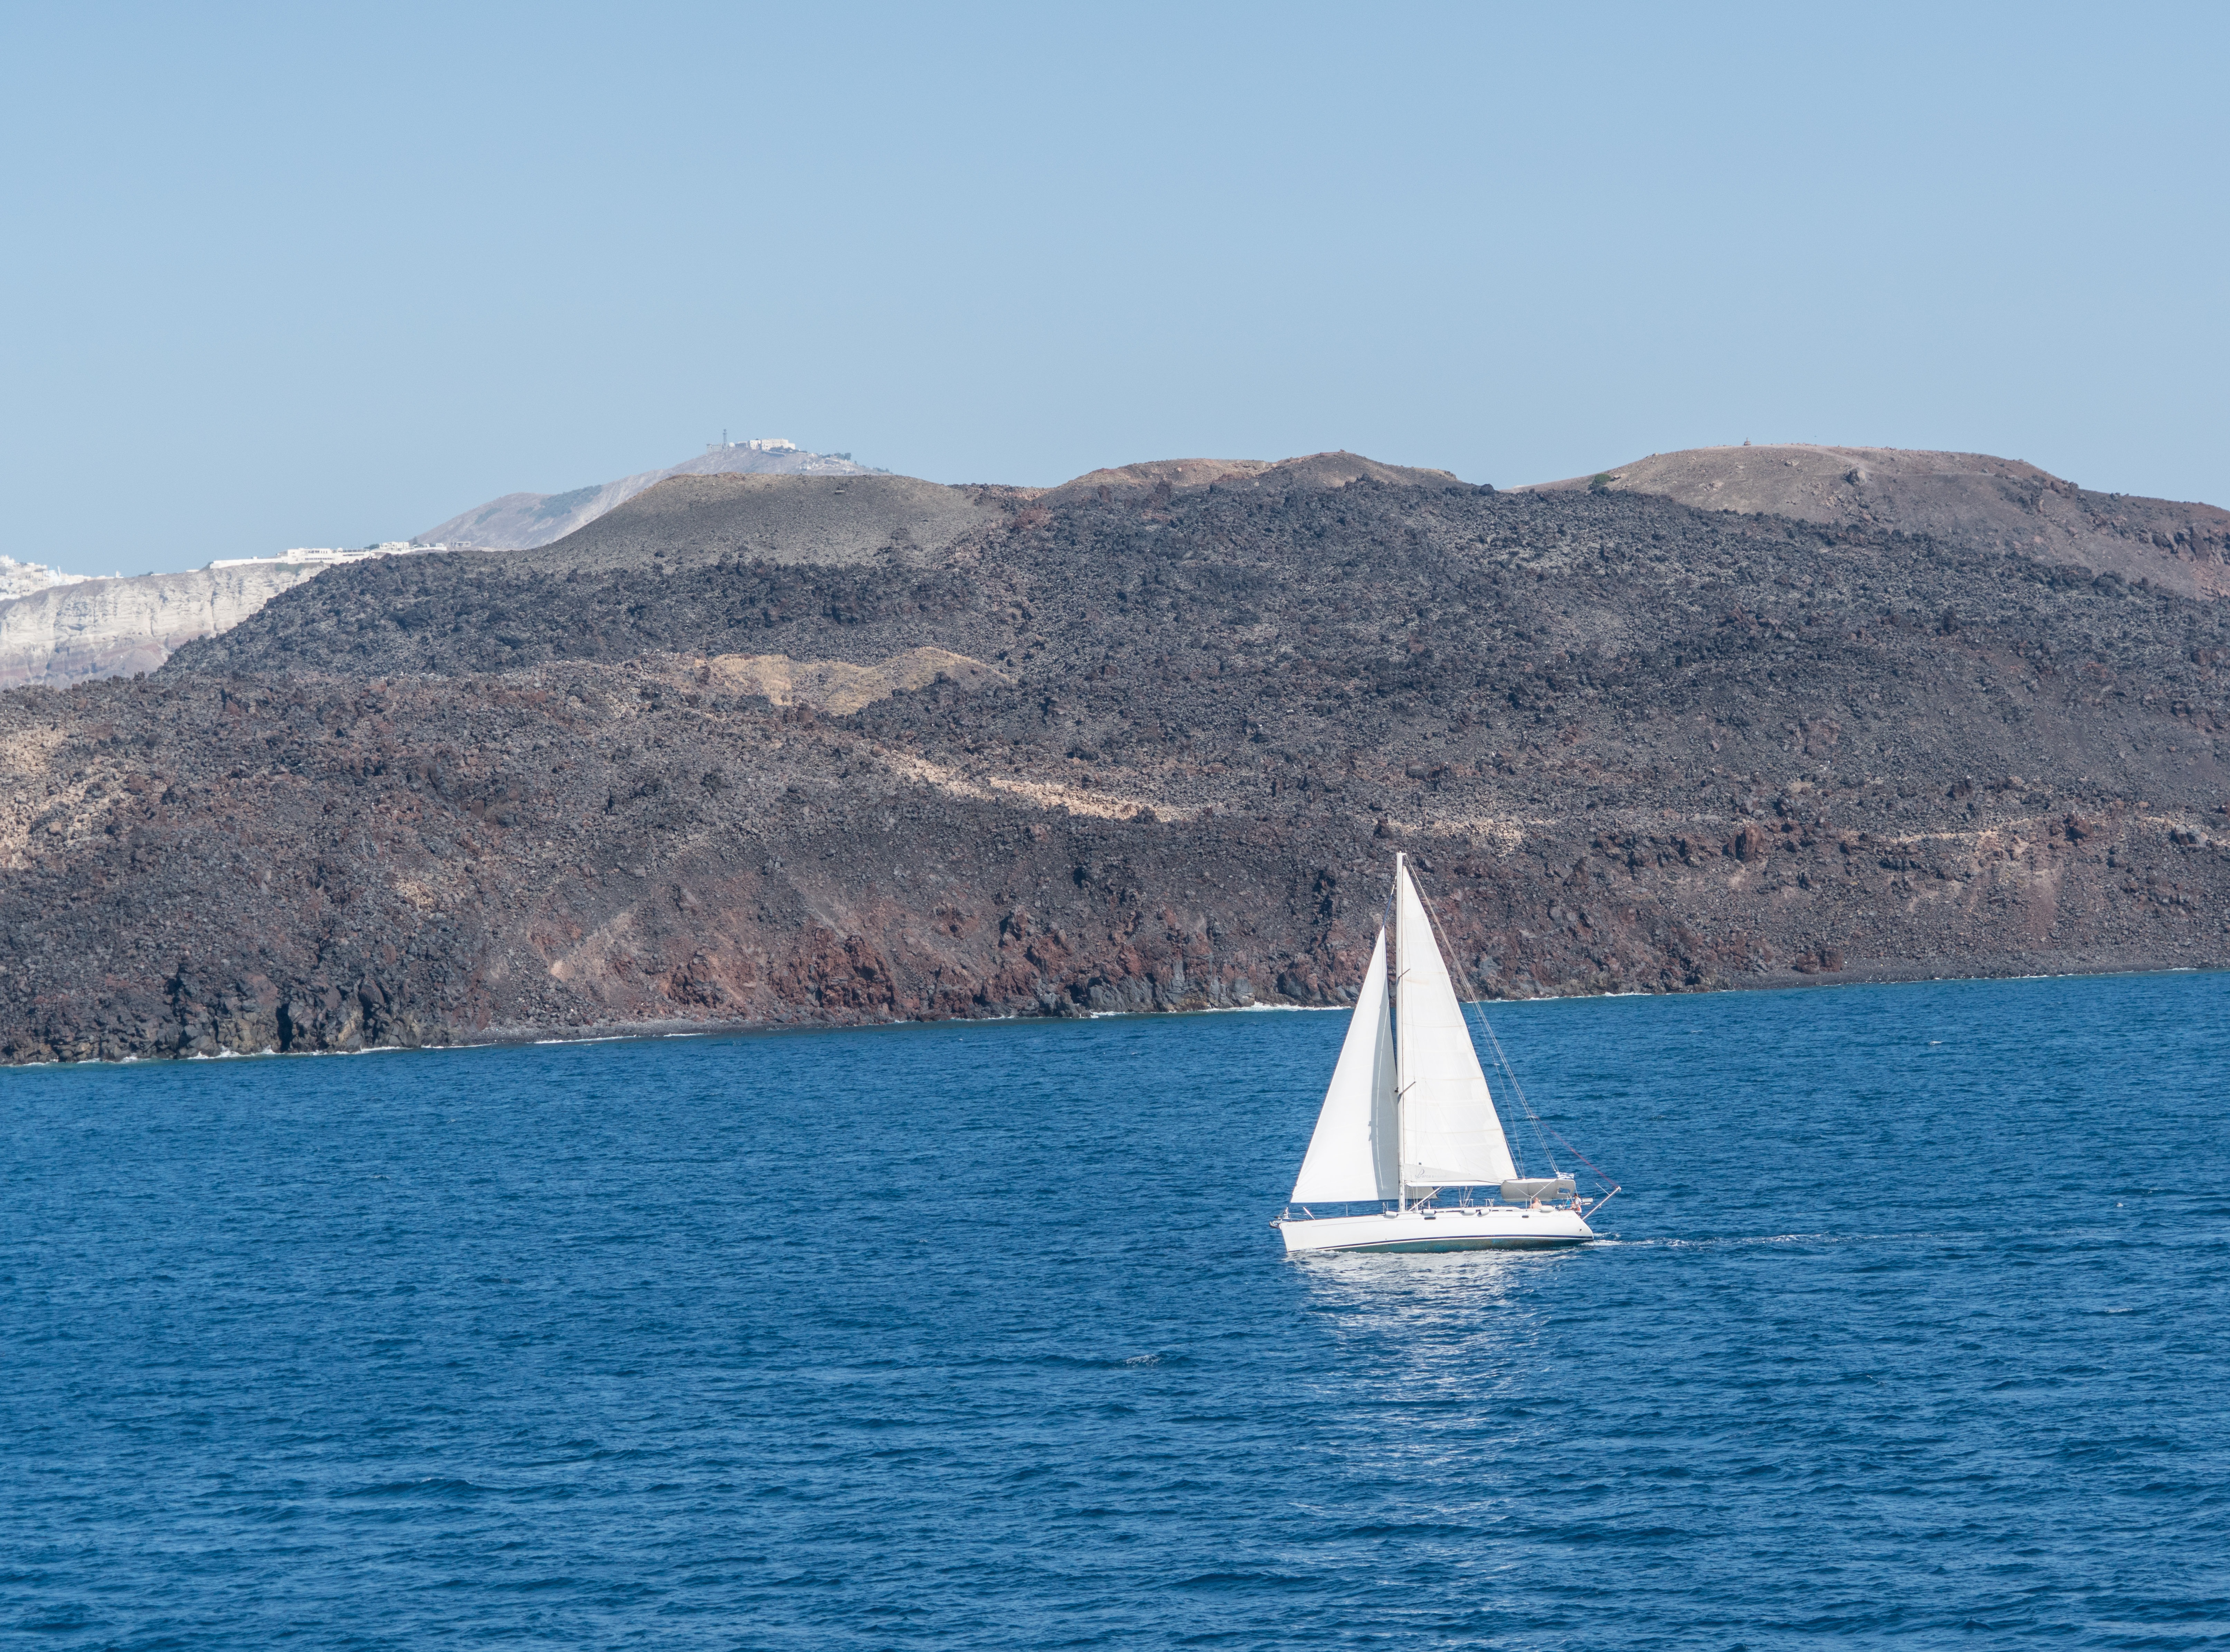
landscape, sea, water, white, boat, lake, summer, vacation, travel, europe, greek, mediterranean, vehicle, sailing, scenery, bay, island, blue, tourism, sailboat, santorini, cliffs, greece, european, watercraft, loch, cape, cyclades, oia